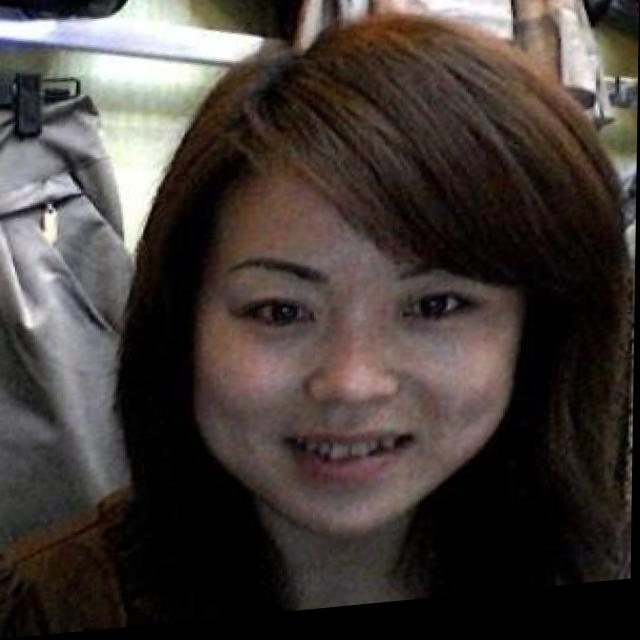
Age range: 21-44